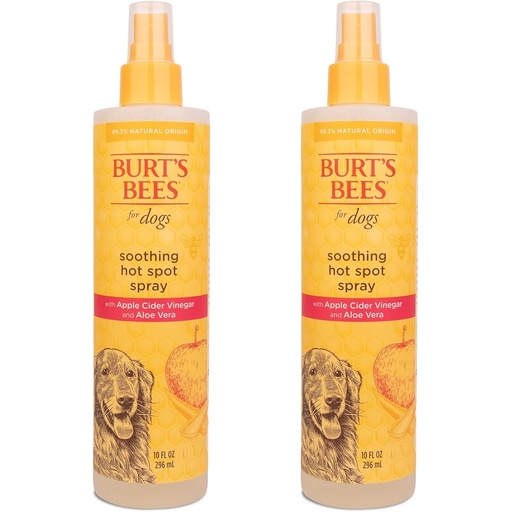
Burt's Bees for Pets Hot Spot Spray with Apple Cider Vinegar and Aloe Vera, 95% Natural Origin Formulas, Dog Spray for Itchy Dogs, Dog Spray Itchy Skin Relief, 2pk 10oz
Brand: BURT%27S+BEES+FOR+PETS
Category: Animals & Pet Supplies > Pet Supplies > Pet Medicine > Allergy Relief